Willie McCovey

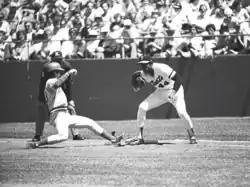
Willie McCovey attempts to tag Cincinnati Reds' shortstop Dave Concepción out at first base in McCovey's last game at Candlestick Park

He was traded along with Bernie Williams from the Giants to the San Diego Padres for Mike Caldwell on October 25, 1973. Troubled with arthritic knees for two seasons, the 35‐year‐old McCovey was critical of manager Charlie Fox for diminishing his starting first baseman role in favor of Gary Thomasson. The Giants had been trading their higher-priced players and gave McCovey input into his destination. McCovey played in 128 games in 1974 and 122 games in 1975. He hit 22 home runs in 1974 and 23 in 1975.